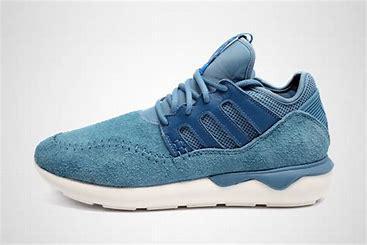
Brand: Adidas
Model: Tubular Runner